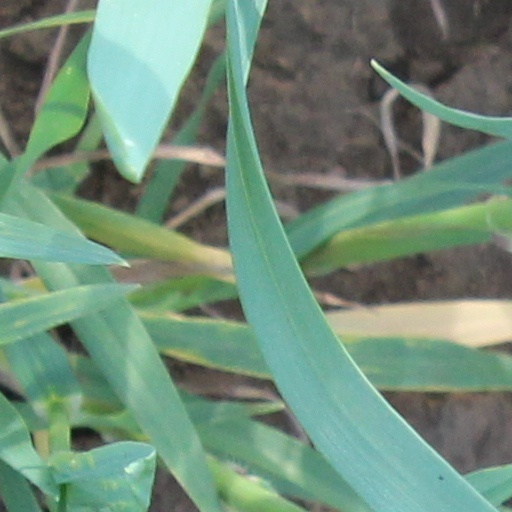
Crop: wheat